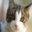
Label: cat